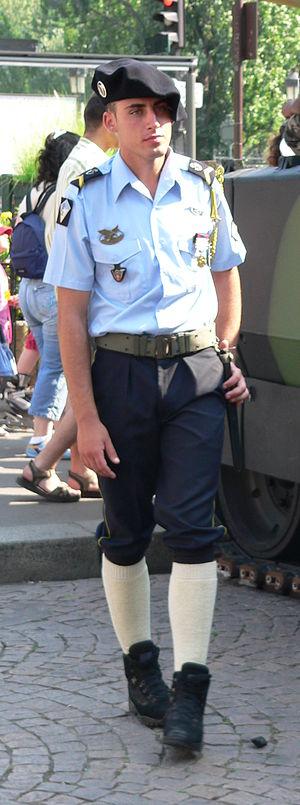
Les chasseurs alpins sont des fantassins de l'Armée de terre française spécialisés dans le combat en milieu montagneux depuis 1888. Ils appartiennent à la fois au corps des chasseurs à pied et aux troupes de montagne. Leurs traditions sont donc issues de ces deux corps.
En France, le corps des chasseurs à pied est une subdivision de l'arme de l'infanterie dans l'Armée de terre française. Ce corps d'infanterie légère créé par Ferdinand-Philippe, duc d'Orléans à partir de 1837 est constitué des unités existantes et dissoutes partageant ses traditions, portant sa tenue bleue et se reconnaissant au travers de l'unique drapeau des chasseurs symbole de leur unité et de la cohésion de ce corps d'élite.
Le béret de chasseur alpin est un large béret porté par les troupes de montagne françaises et les scouts alpins.